Democratic Republic of Georgia

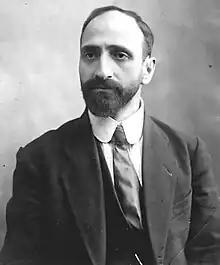
Noe Ramishvili became the chairman of the first government of the Republic. In 1930, he was assassinated by a Bolshevik spy in Paris.

Georgia was immediately recognized by Germany and the Ottoman Empire. The young state had to place itself under German protection in the Treaty of Poti and to cede its largely Muslim-inhabited regions (including the cities of Batumi, Ardahan, Artvin, Akhaltsikhe and Akhalkalaki) to the Ottoman government in the 4 June Treaty of Batum. However, German support enabled the Georgians to repel the Bolshevik threat from Abkhazia. German forces were almost certainly under the command of Friedrich Freiherr Kress von Kressenstein. Following the German defeat in the First World War, British occupation forces arrived in the country, with the permission of the Georgian government. Relations between the British and the local population were more strained than they had been with the Germans. British-held Batumi remained out of Georgia's control until 1920. In December 1918, a British force was deployed in Tbilisi too.